Commediasexi

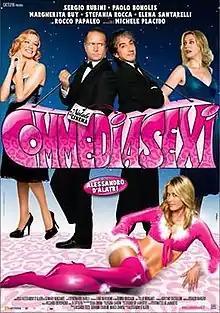

Starring Paolo Bonolis, Sergio Rubini and Stefania Rocca, the film mocks the Italian political class and its hypocrisy. The zealot politician Massimo (Paolo Bonolis), proponent of a law about the defense of family, has a secret love affair with Martina, a young emerging actress (Elena Santarelli). To divert any suspicions, he brings his family on holiday to Paris and tasks his driver, Mariano (Sergio Rubini), with looking after his beloved. After photos portraying Mariano and Martina as lovers are published in local gossip magazines, Mariano's wife faints, is hospitalized and leaves him. Massimo comes back to Rome thinking to be out of danger, but Mariona and Martina take revenge on him. The happy ending comes on Christmas's eve when the truth surfaces.